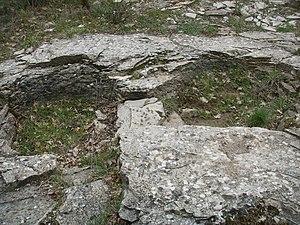
La nécropole de Palastreto est une nécropole étrusque datant du VIIIᵉ siècle av. J.-C., située dans la frazione Quinto Fiorentino de Sesto Fiorentino, dans la province de Florence, en Toscane.